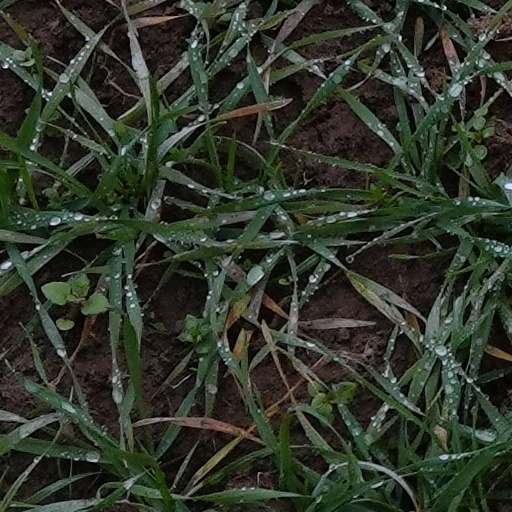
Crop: wheat